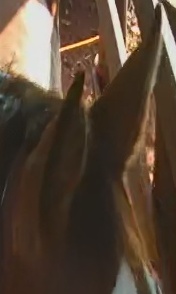
Face region: ears (position_of_ears)
Pain indicator: not_present